Friends' School, Lisburn

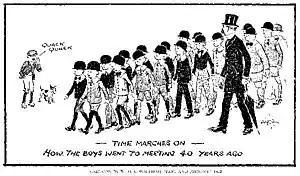
Pupils going to school in c. the 1920s

Friends' is one of two remaining Quaker schools in Ireland, the other being Newtown School, Waterford. Previously, a Quaker boarding school existed at Ballitore for much of the 18th and 19th centuries. There are eight in the United Kingdom.